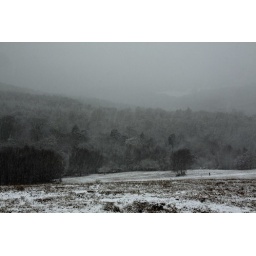
A man walking his dog in the snow